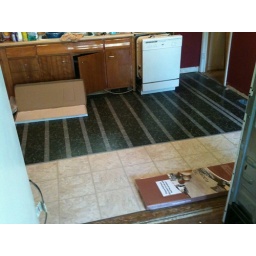
The new kitchen floor in stage 2.